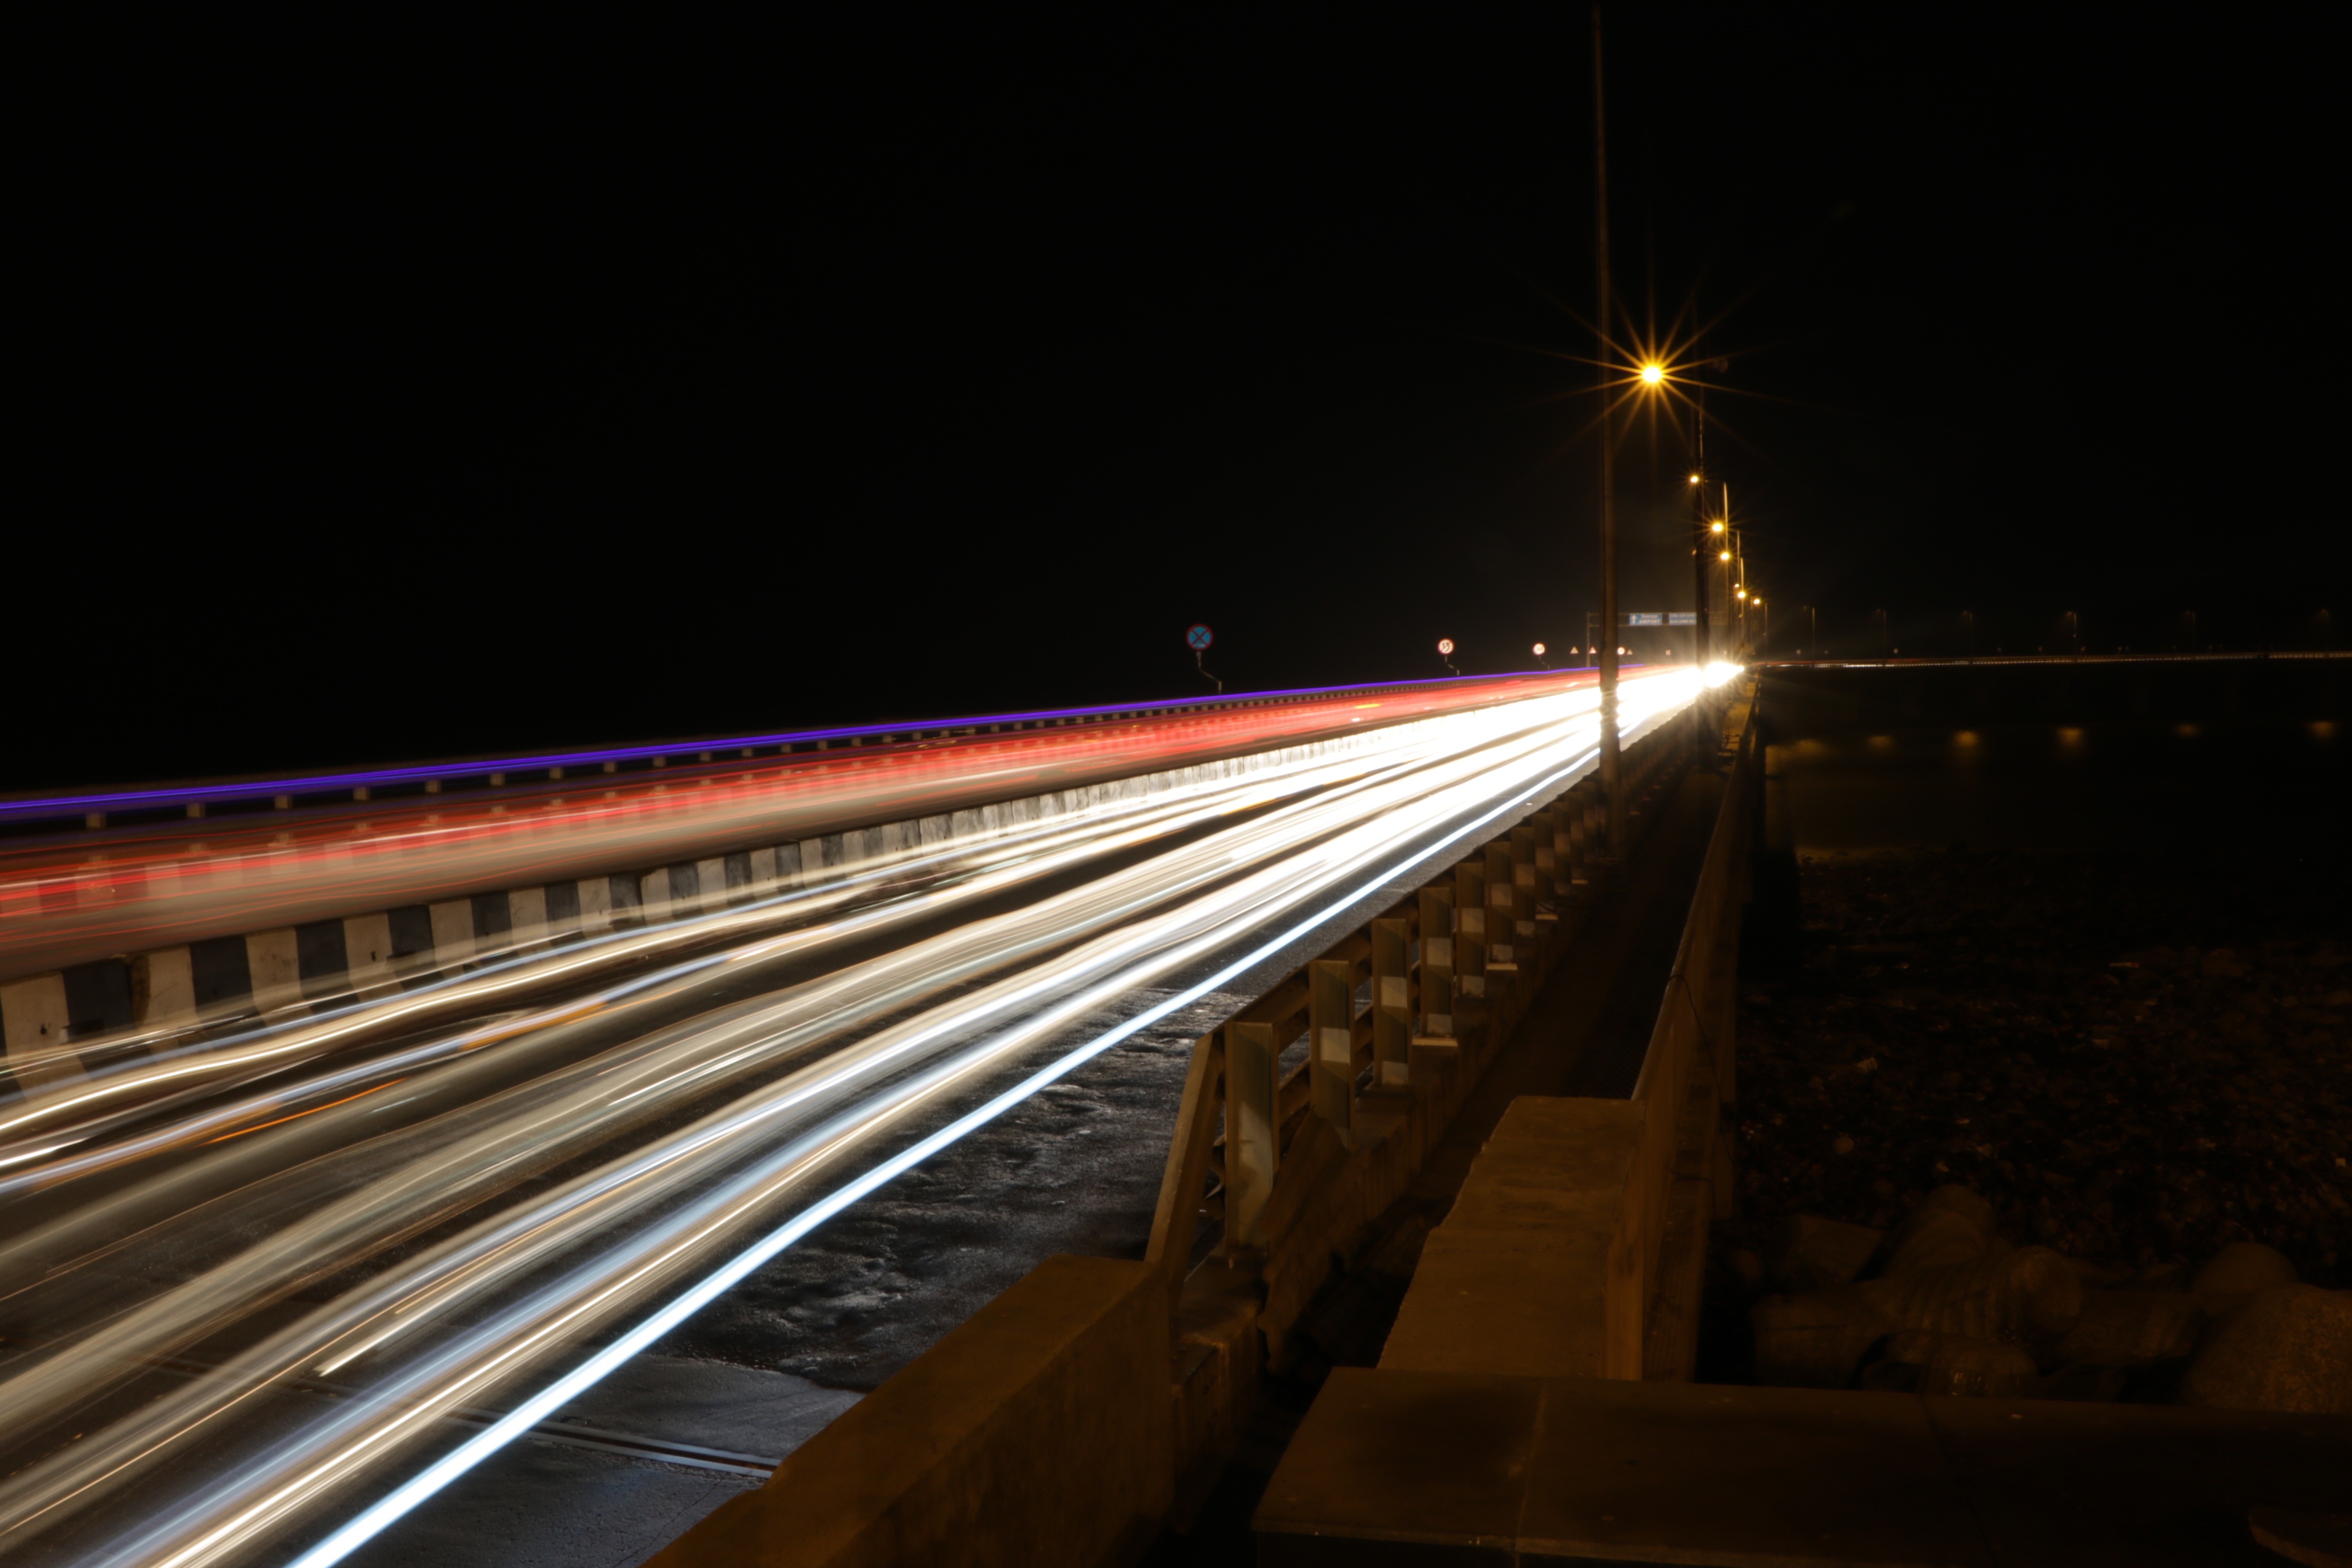
light, bridge, night, highway, evening, reflection, darkness, lighting, shape